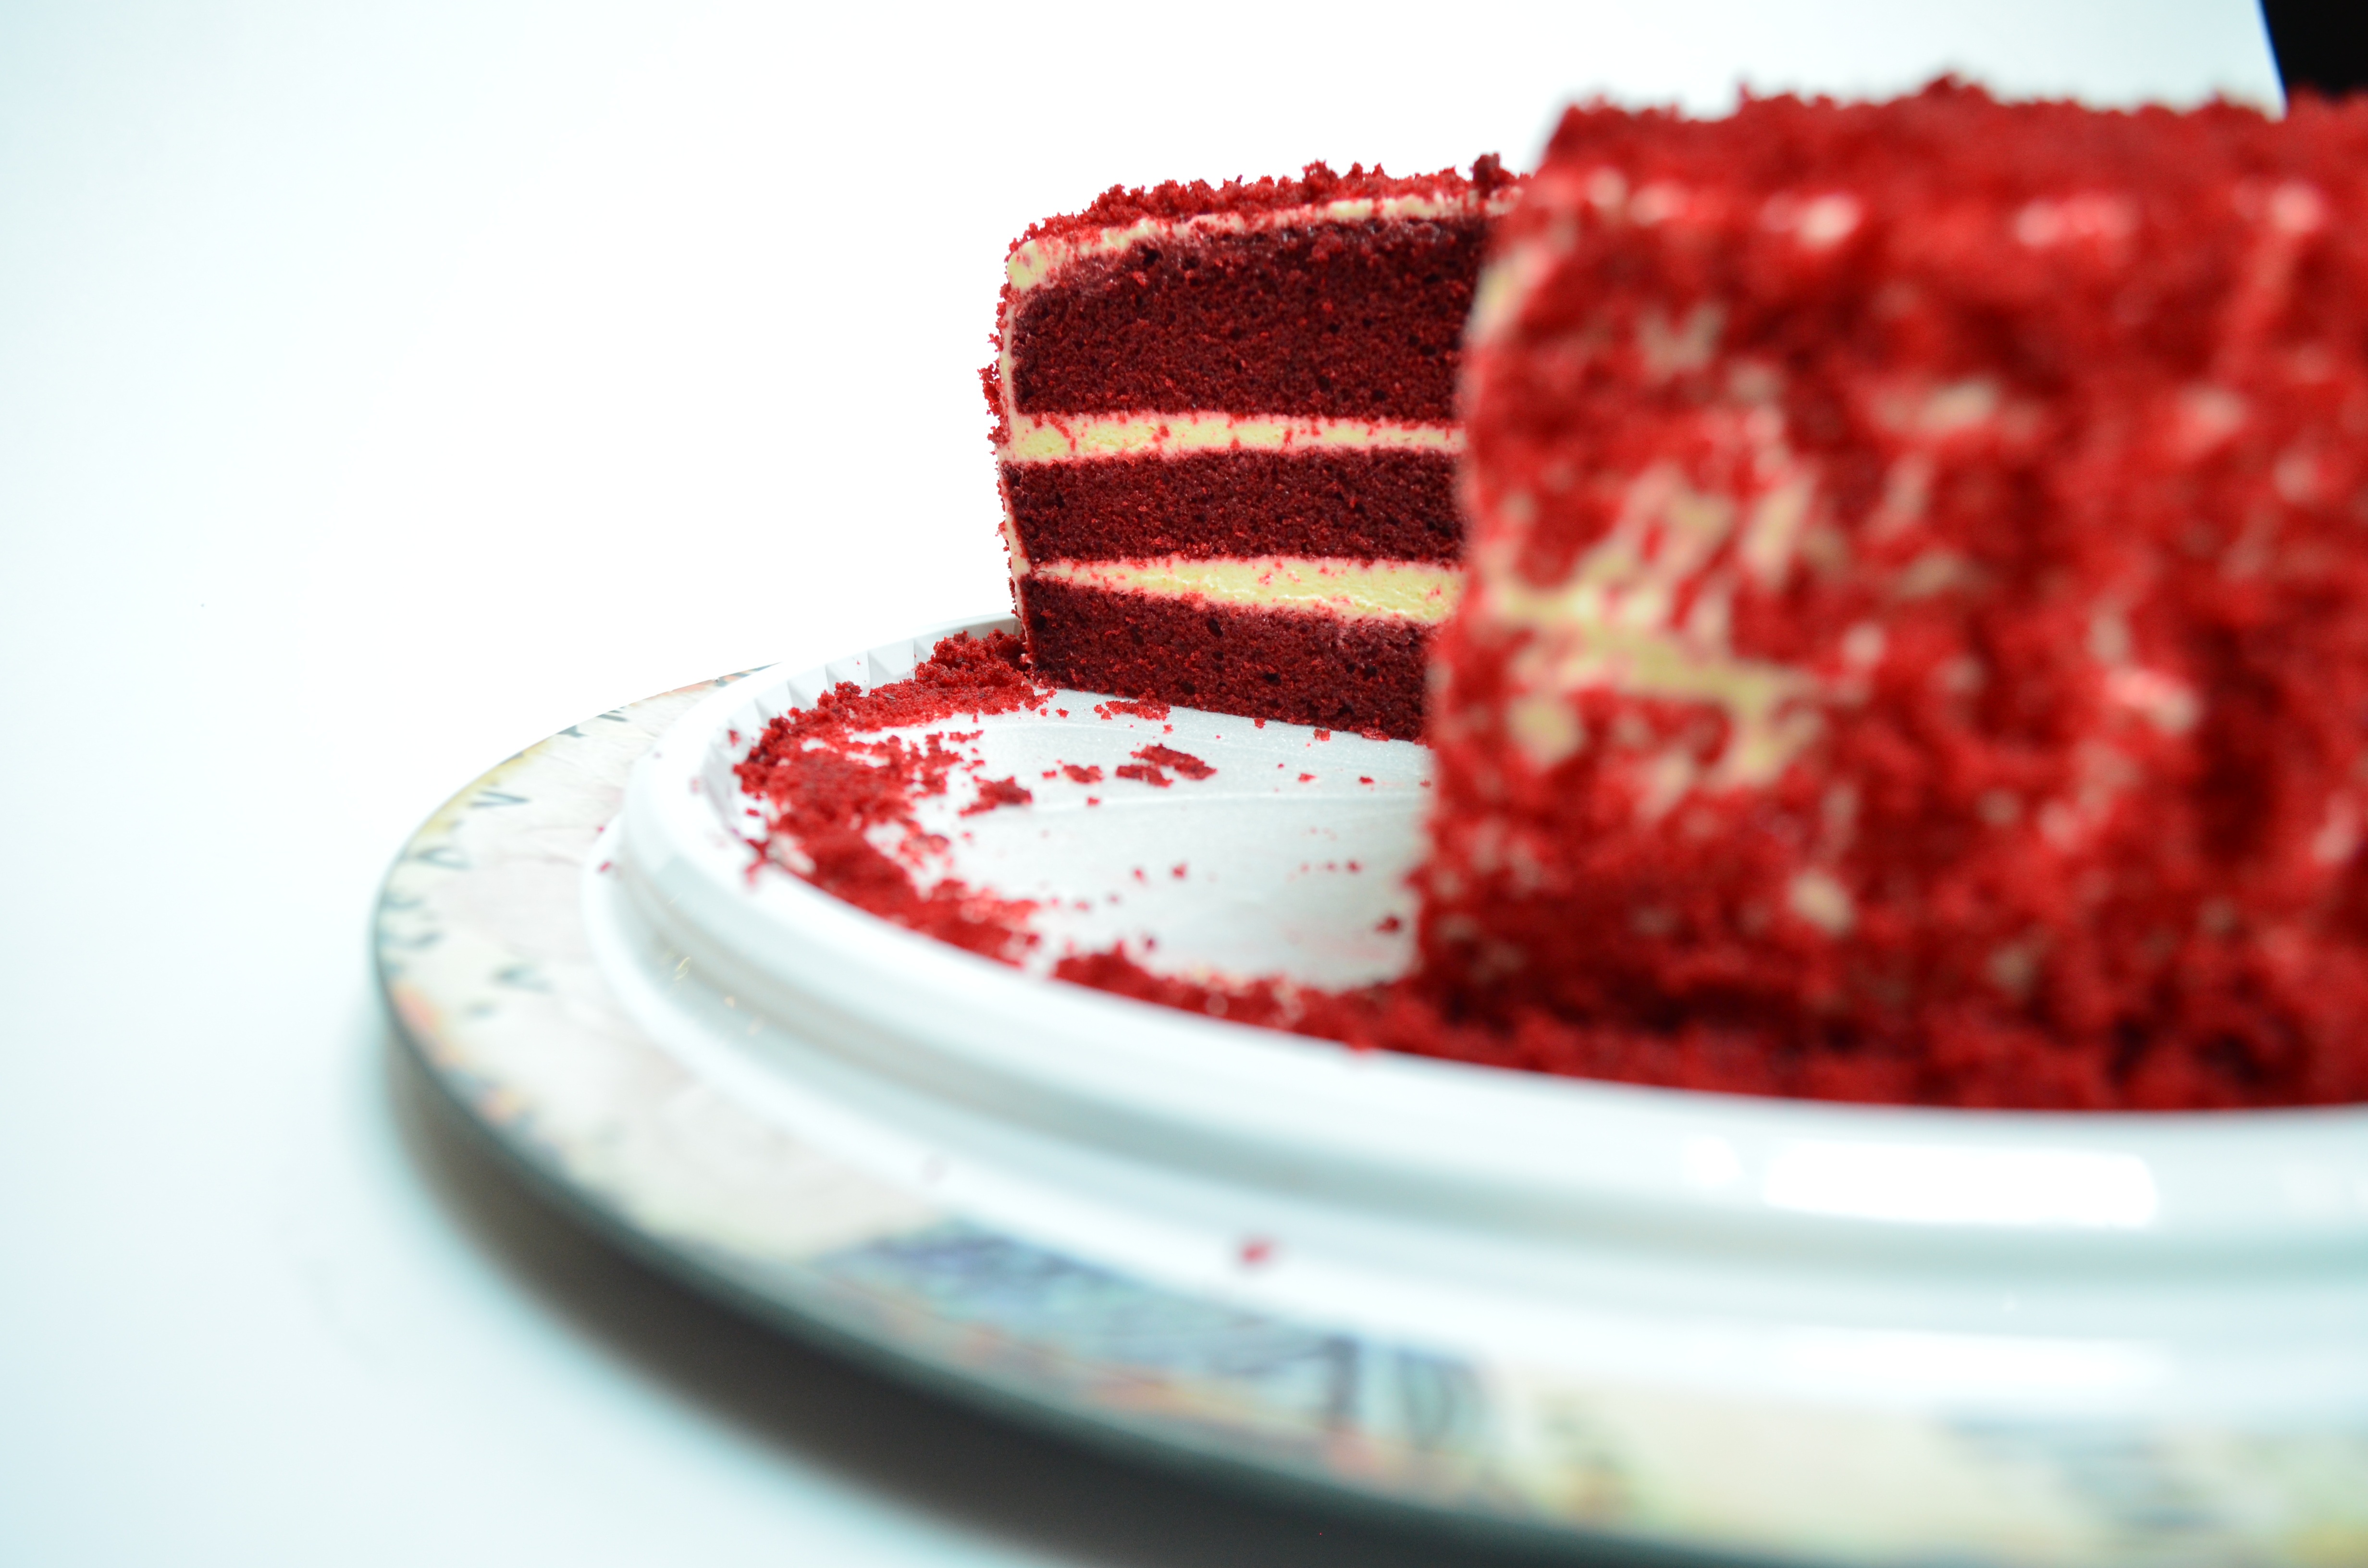
raspberry, sweet, dish, food, red, produce, dessert, cream, cake, pastry, lip, strawberry, icing, strawberries, rico, portion, bottomless